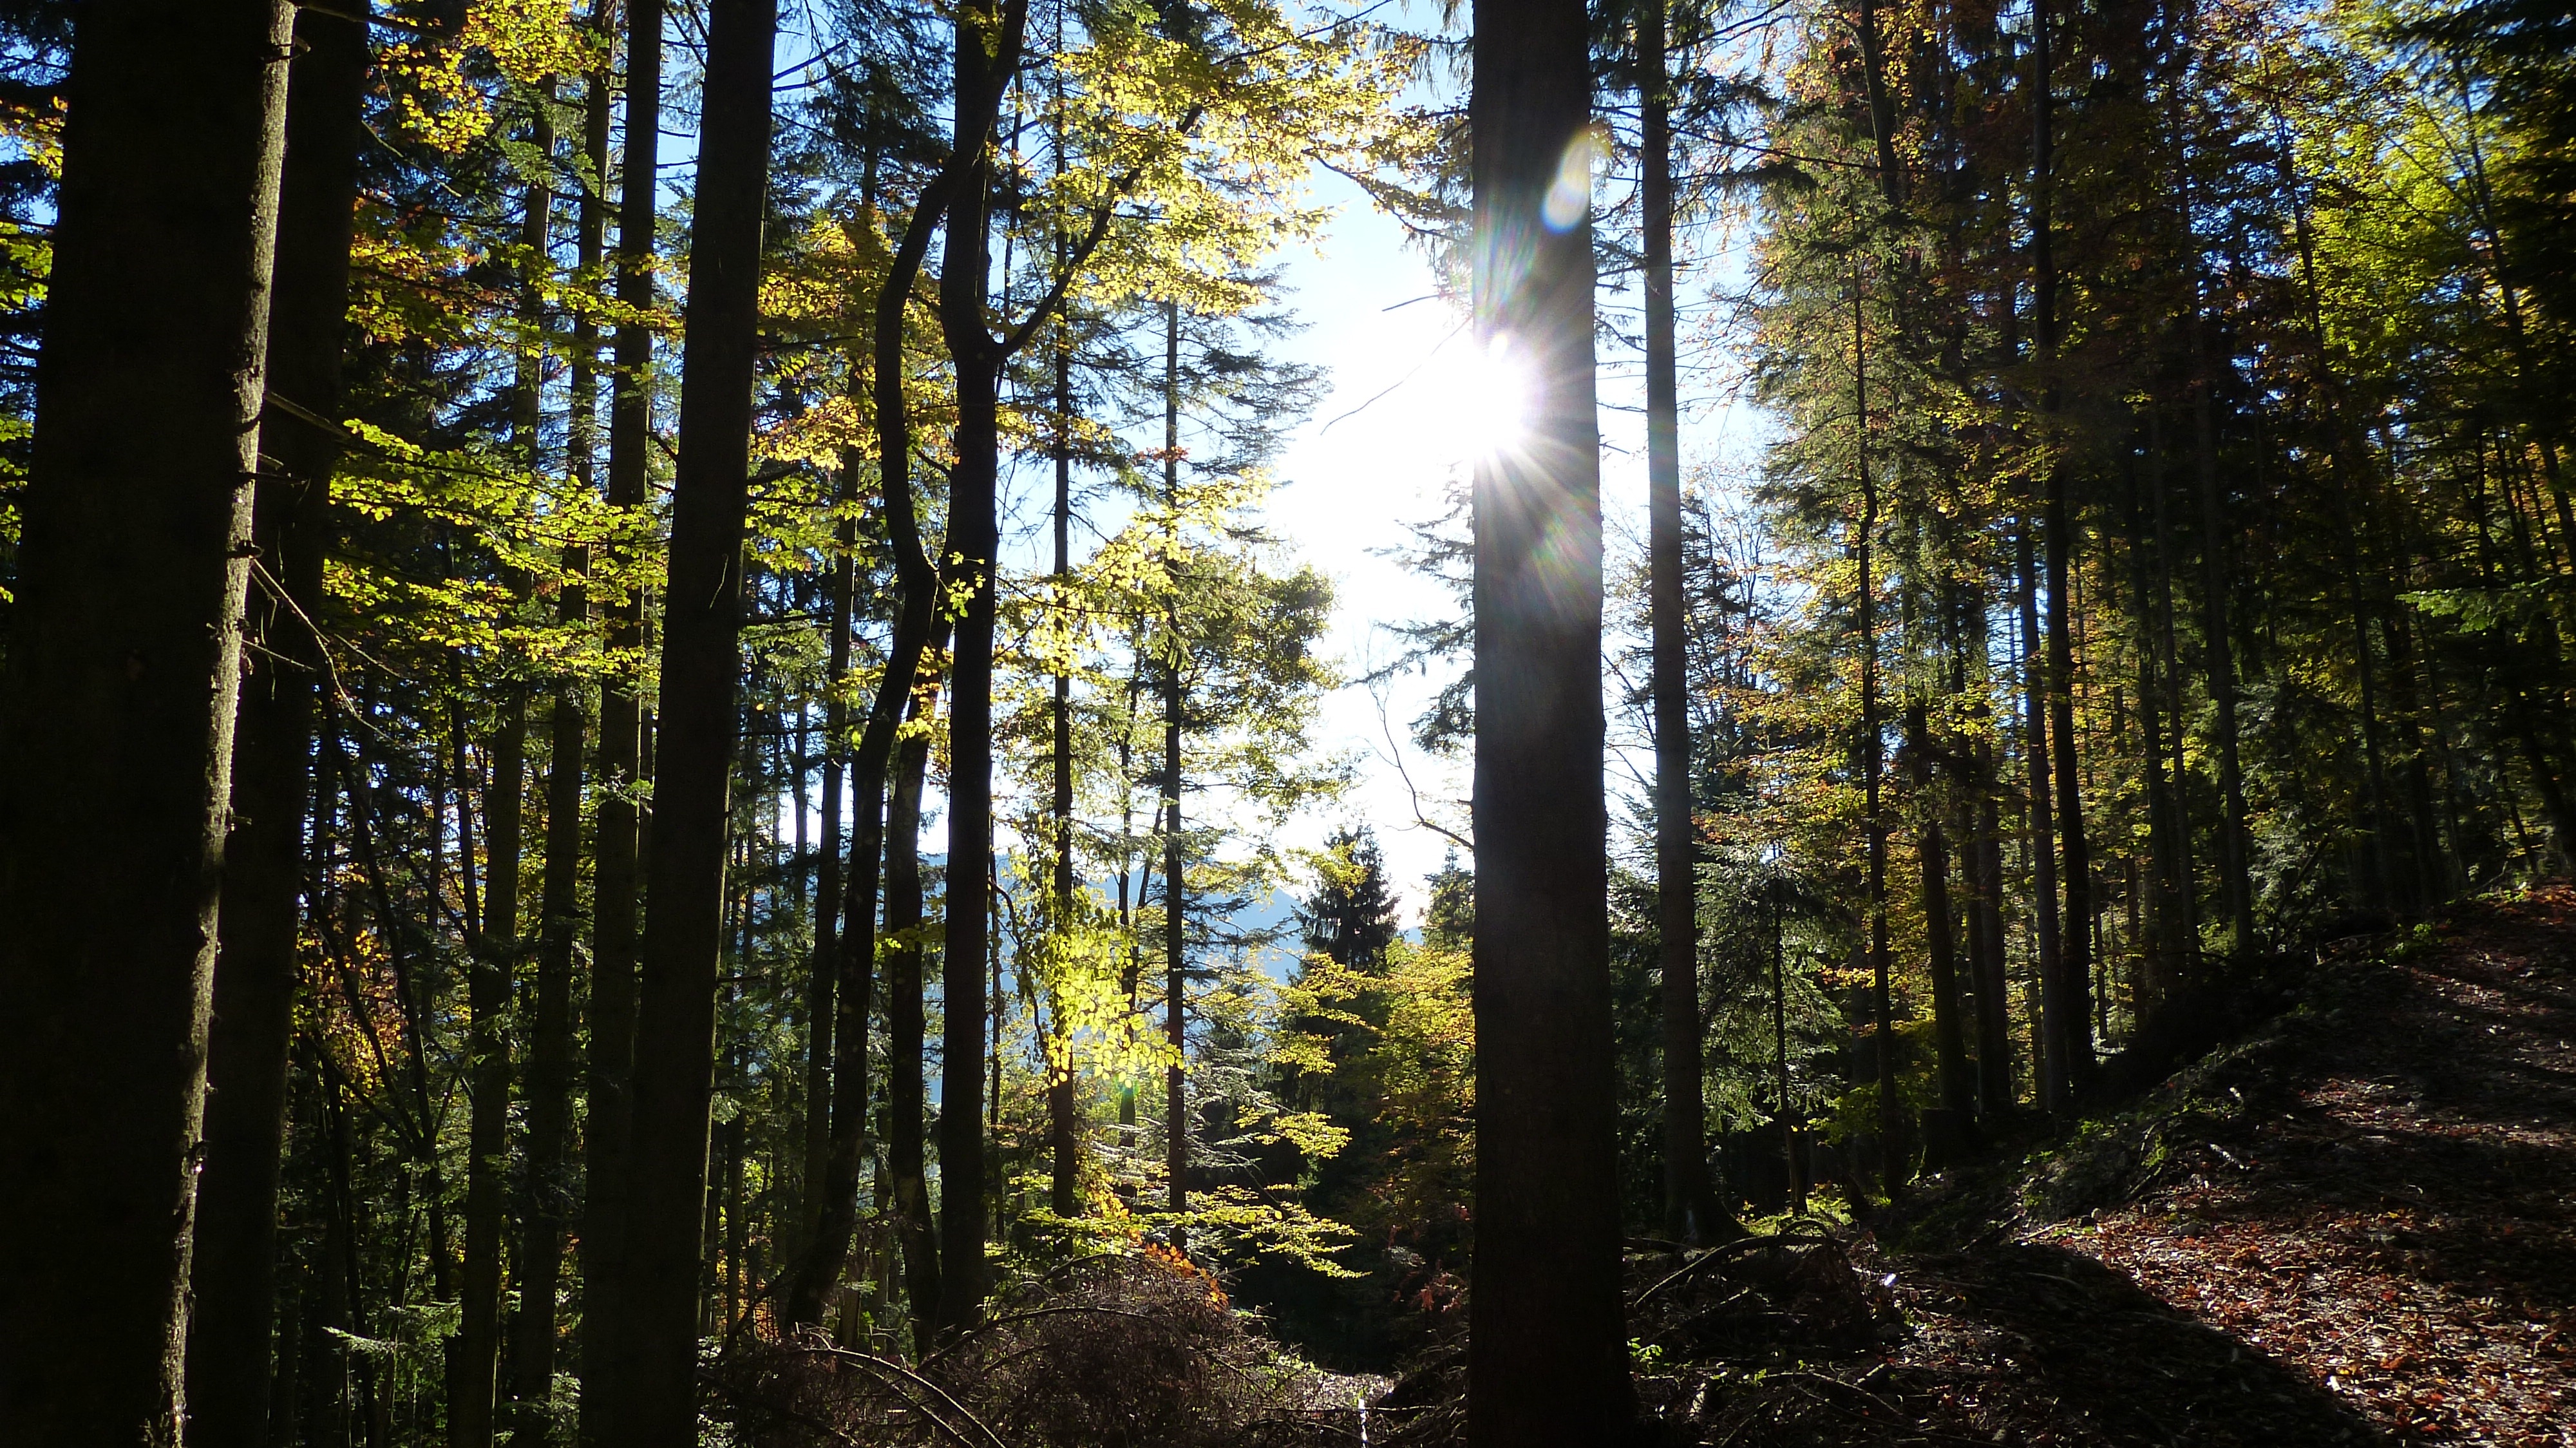
landscape, tree, nature, forest, wilderness, plant, sky, sun, trail, sunlight, leaf, hike, autumn, blue, colorful, season, trees, spruce, rainforest, deciduous, woodland, habitat, ecosystem, back light, sunny day, biome, old growth forest, natural environment, geographical feature, woody plant, temperate broadleaf and mixed forest, temperate coniferous forest